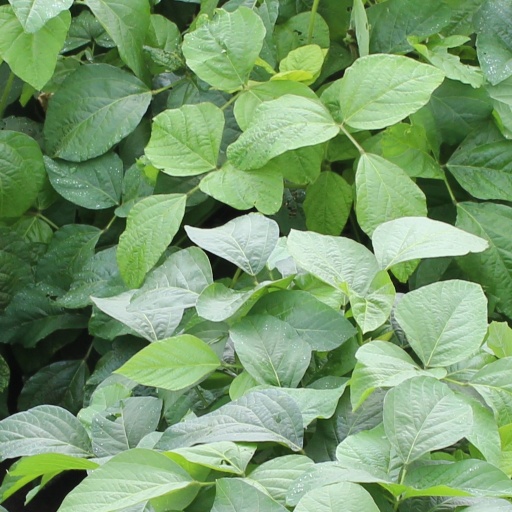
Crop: soybean